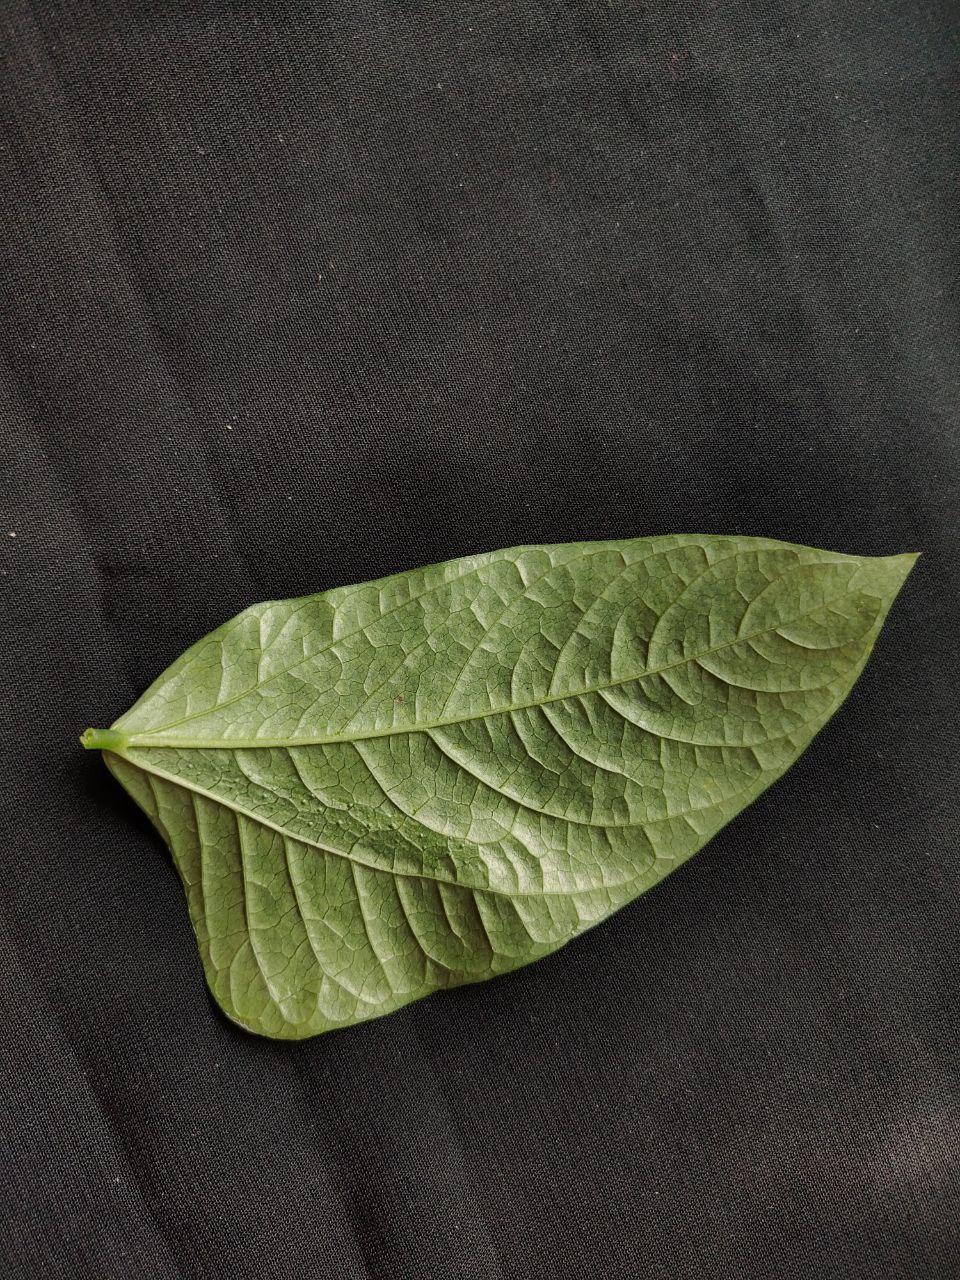
Crop: cowpea
Leaf condition: Mosaic Virus